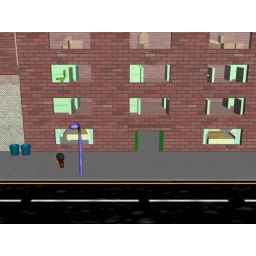
Age standing outside of the office building in the city. Project Name: Age of the Ninja. Date from: Oct 2008